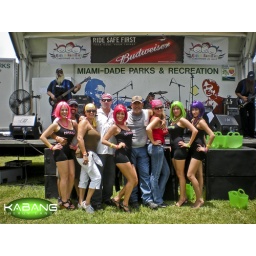
KABANG july 19 2009 x-mas in july event Custom bikes & cars